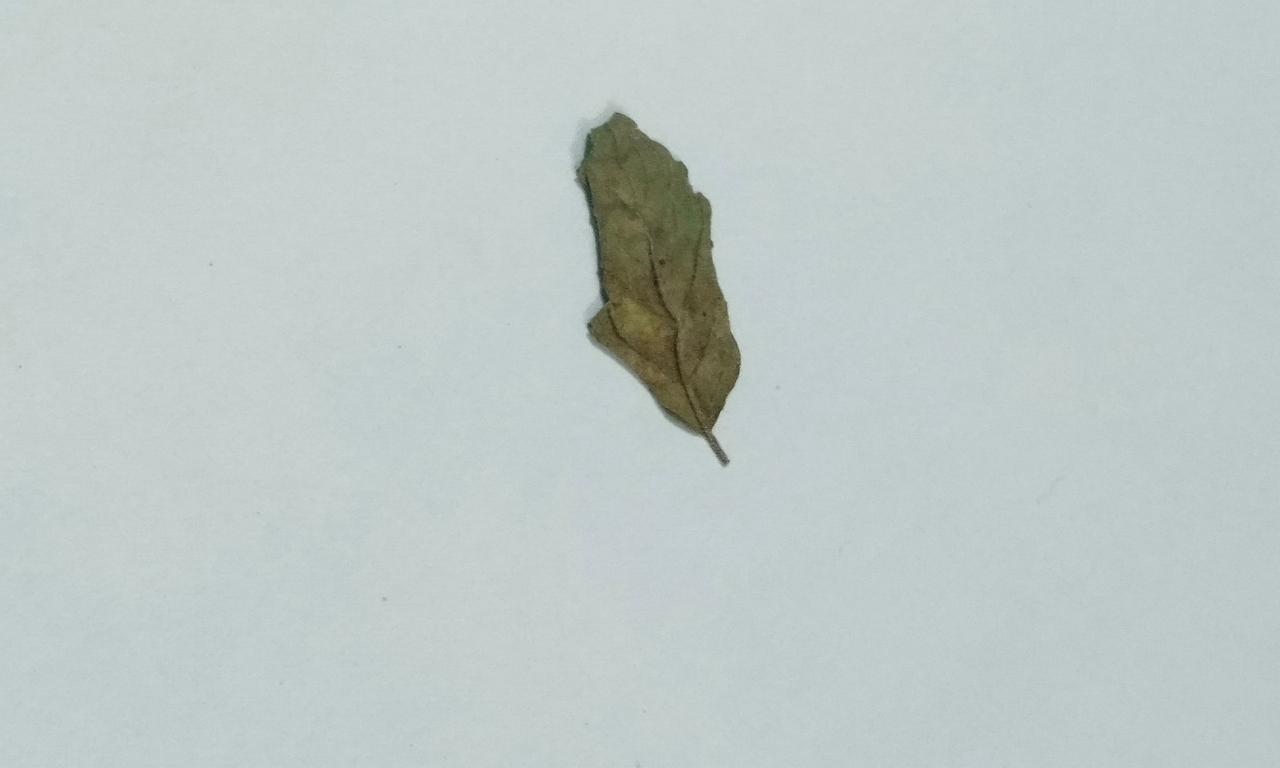
Label: Dried